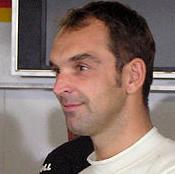
Age: 37